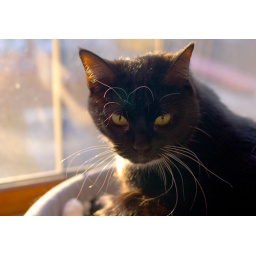
Euclid by the bedroom window